Arun Kumar Choudhury

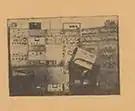
Analog computer developed by Choudhury

Choudhury was instrumental in building the first analog computer in India. He is best known for his work on optimization of Switching Circuits, High Threshold Logic, unate-cascade realizability and fault-tolerant synthesis of sequential machine.